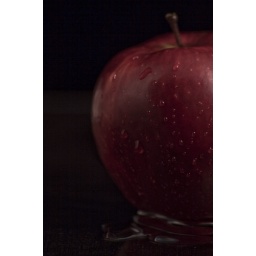
Apple still life with some water poured over it. Single light with black background on clear plexiglass.